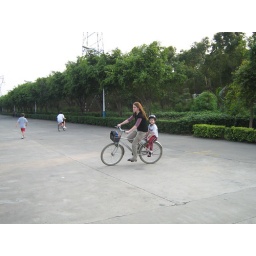
Bekah riding Joel on the bike across the river from Jen's place. That's Luke and Zach in the background.